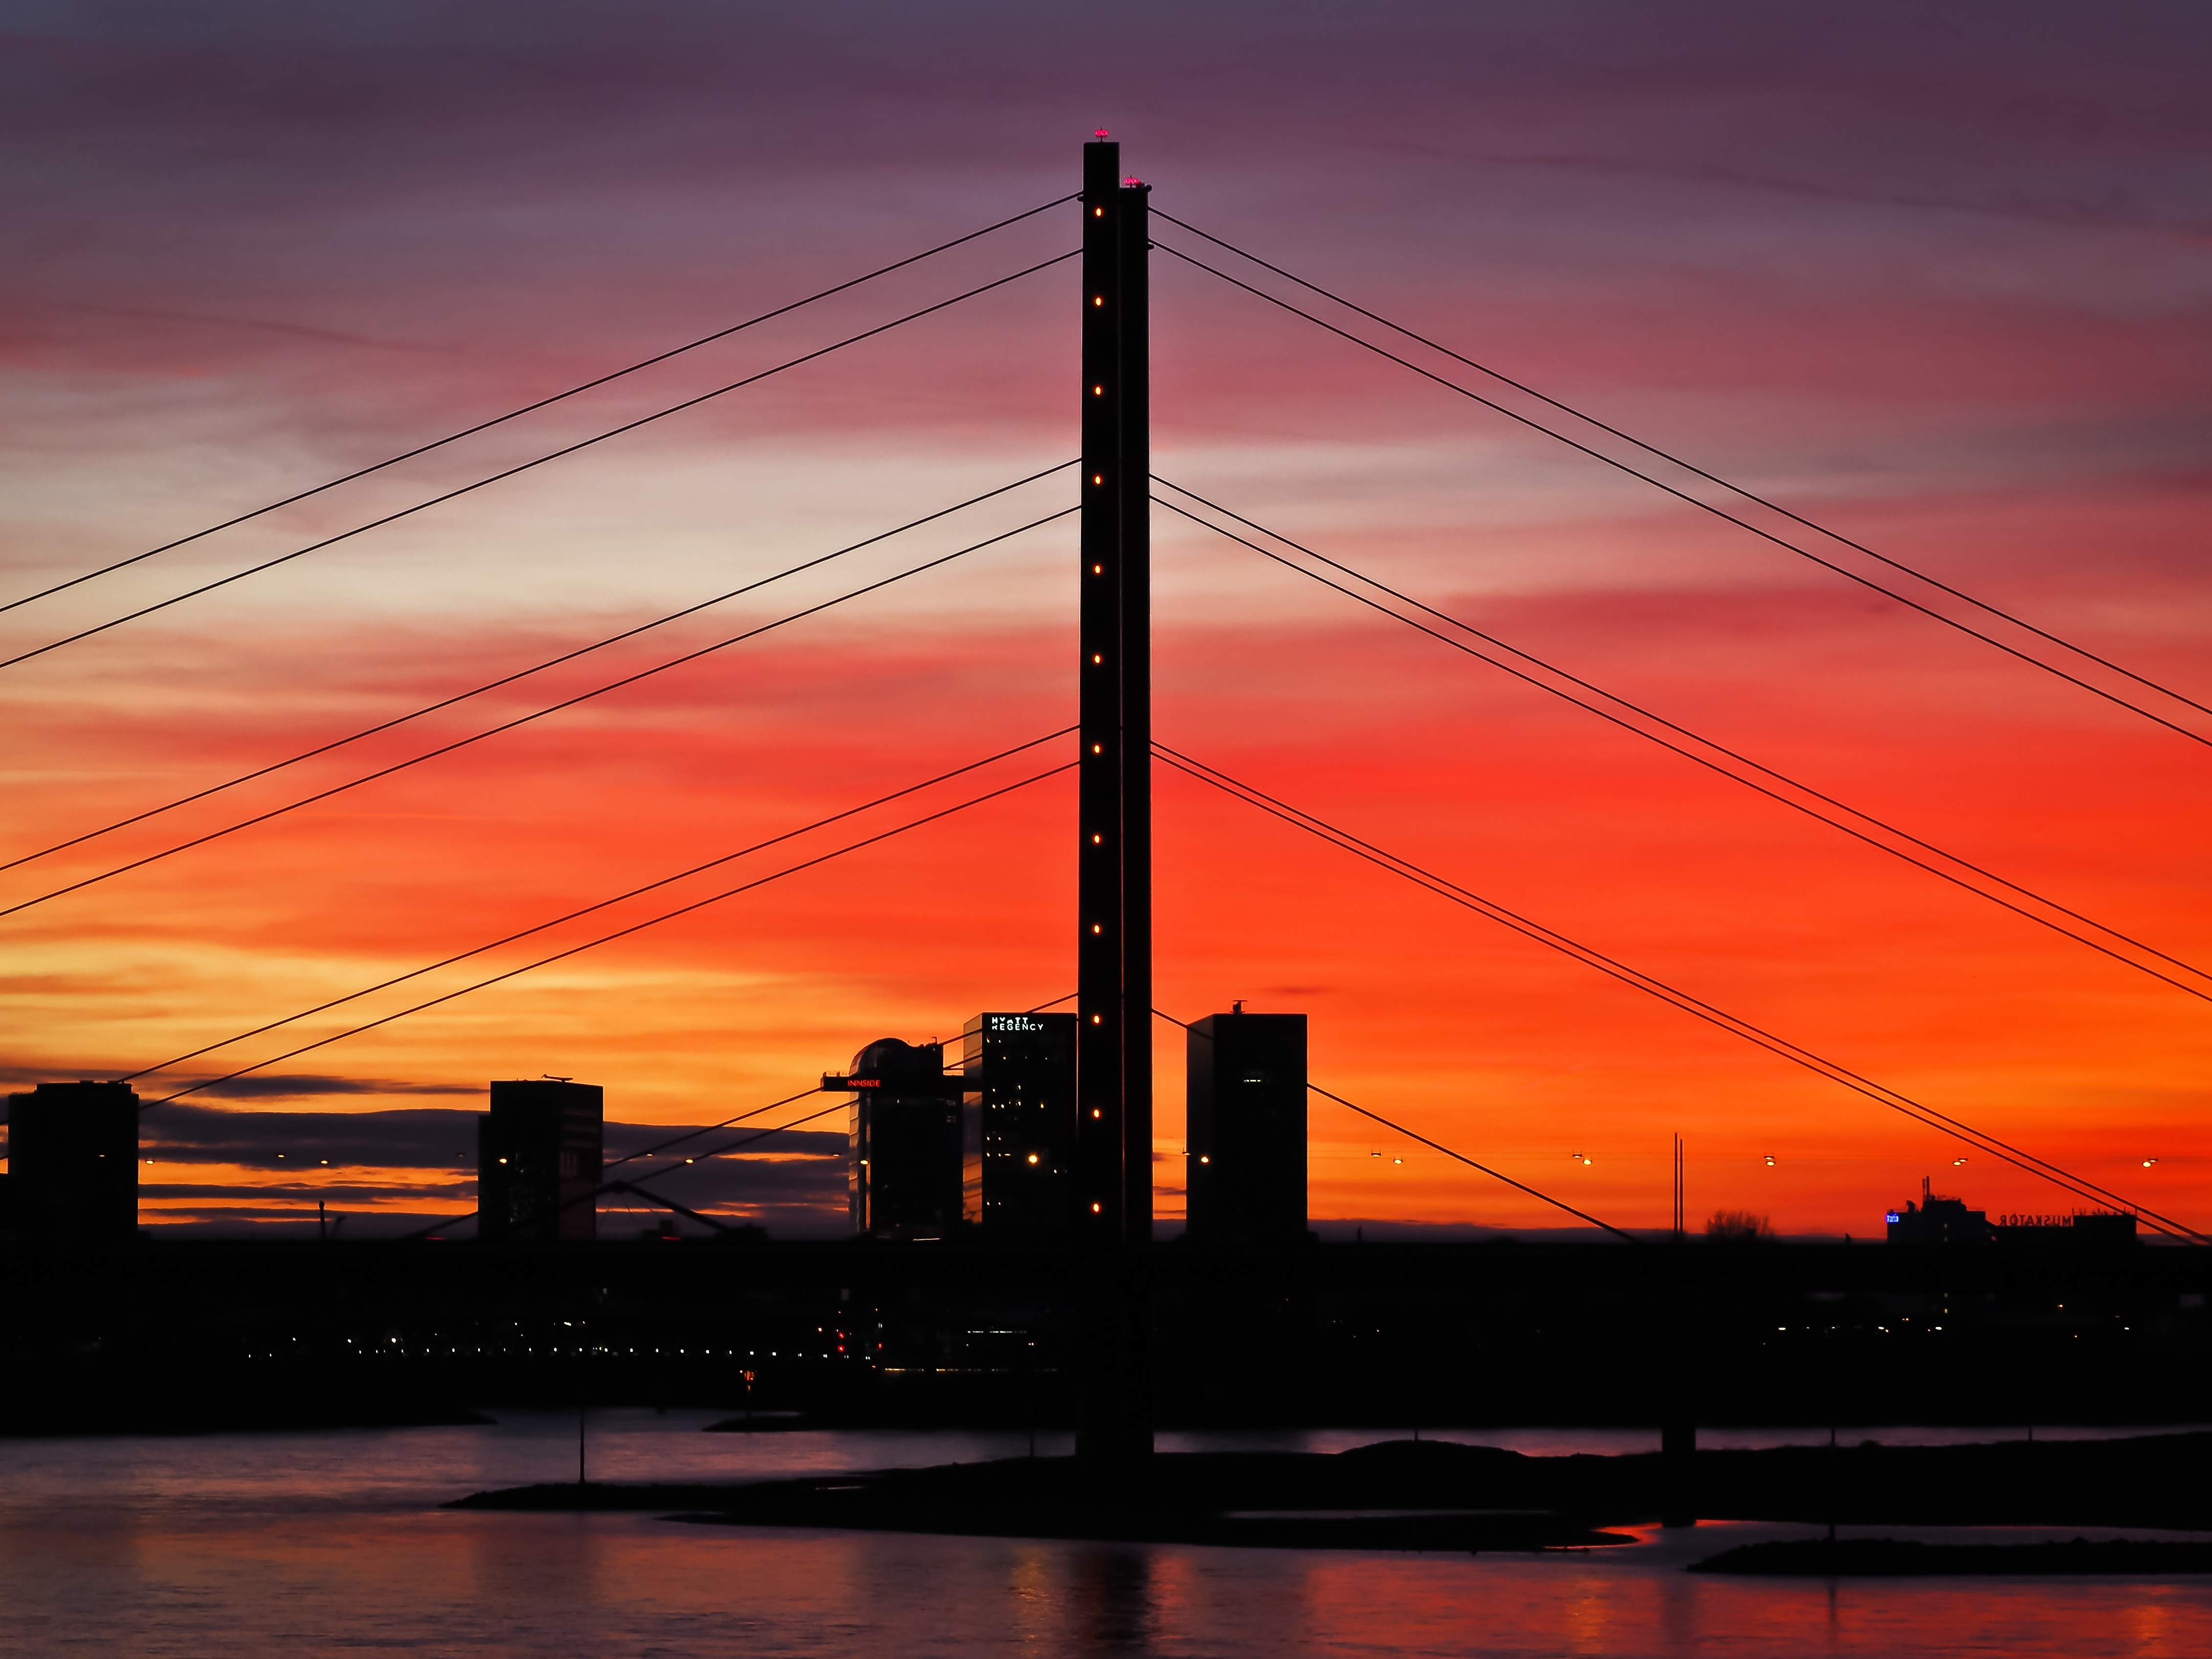
horizon, silhouette, cloud, architecture, sky, sunrise, sunset, bridge, skyline, morning, dawn, cityscape, dusk, evening, line, reflection, tower, romance, mood, shape, abendstimmung, afterglow, evening sky, dusseldorf